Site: brandenburg
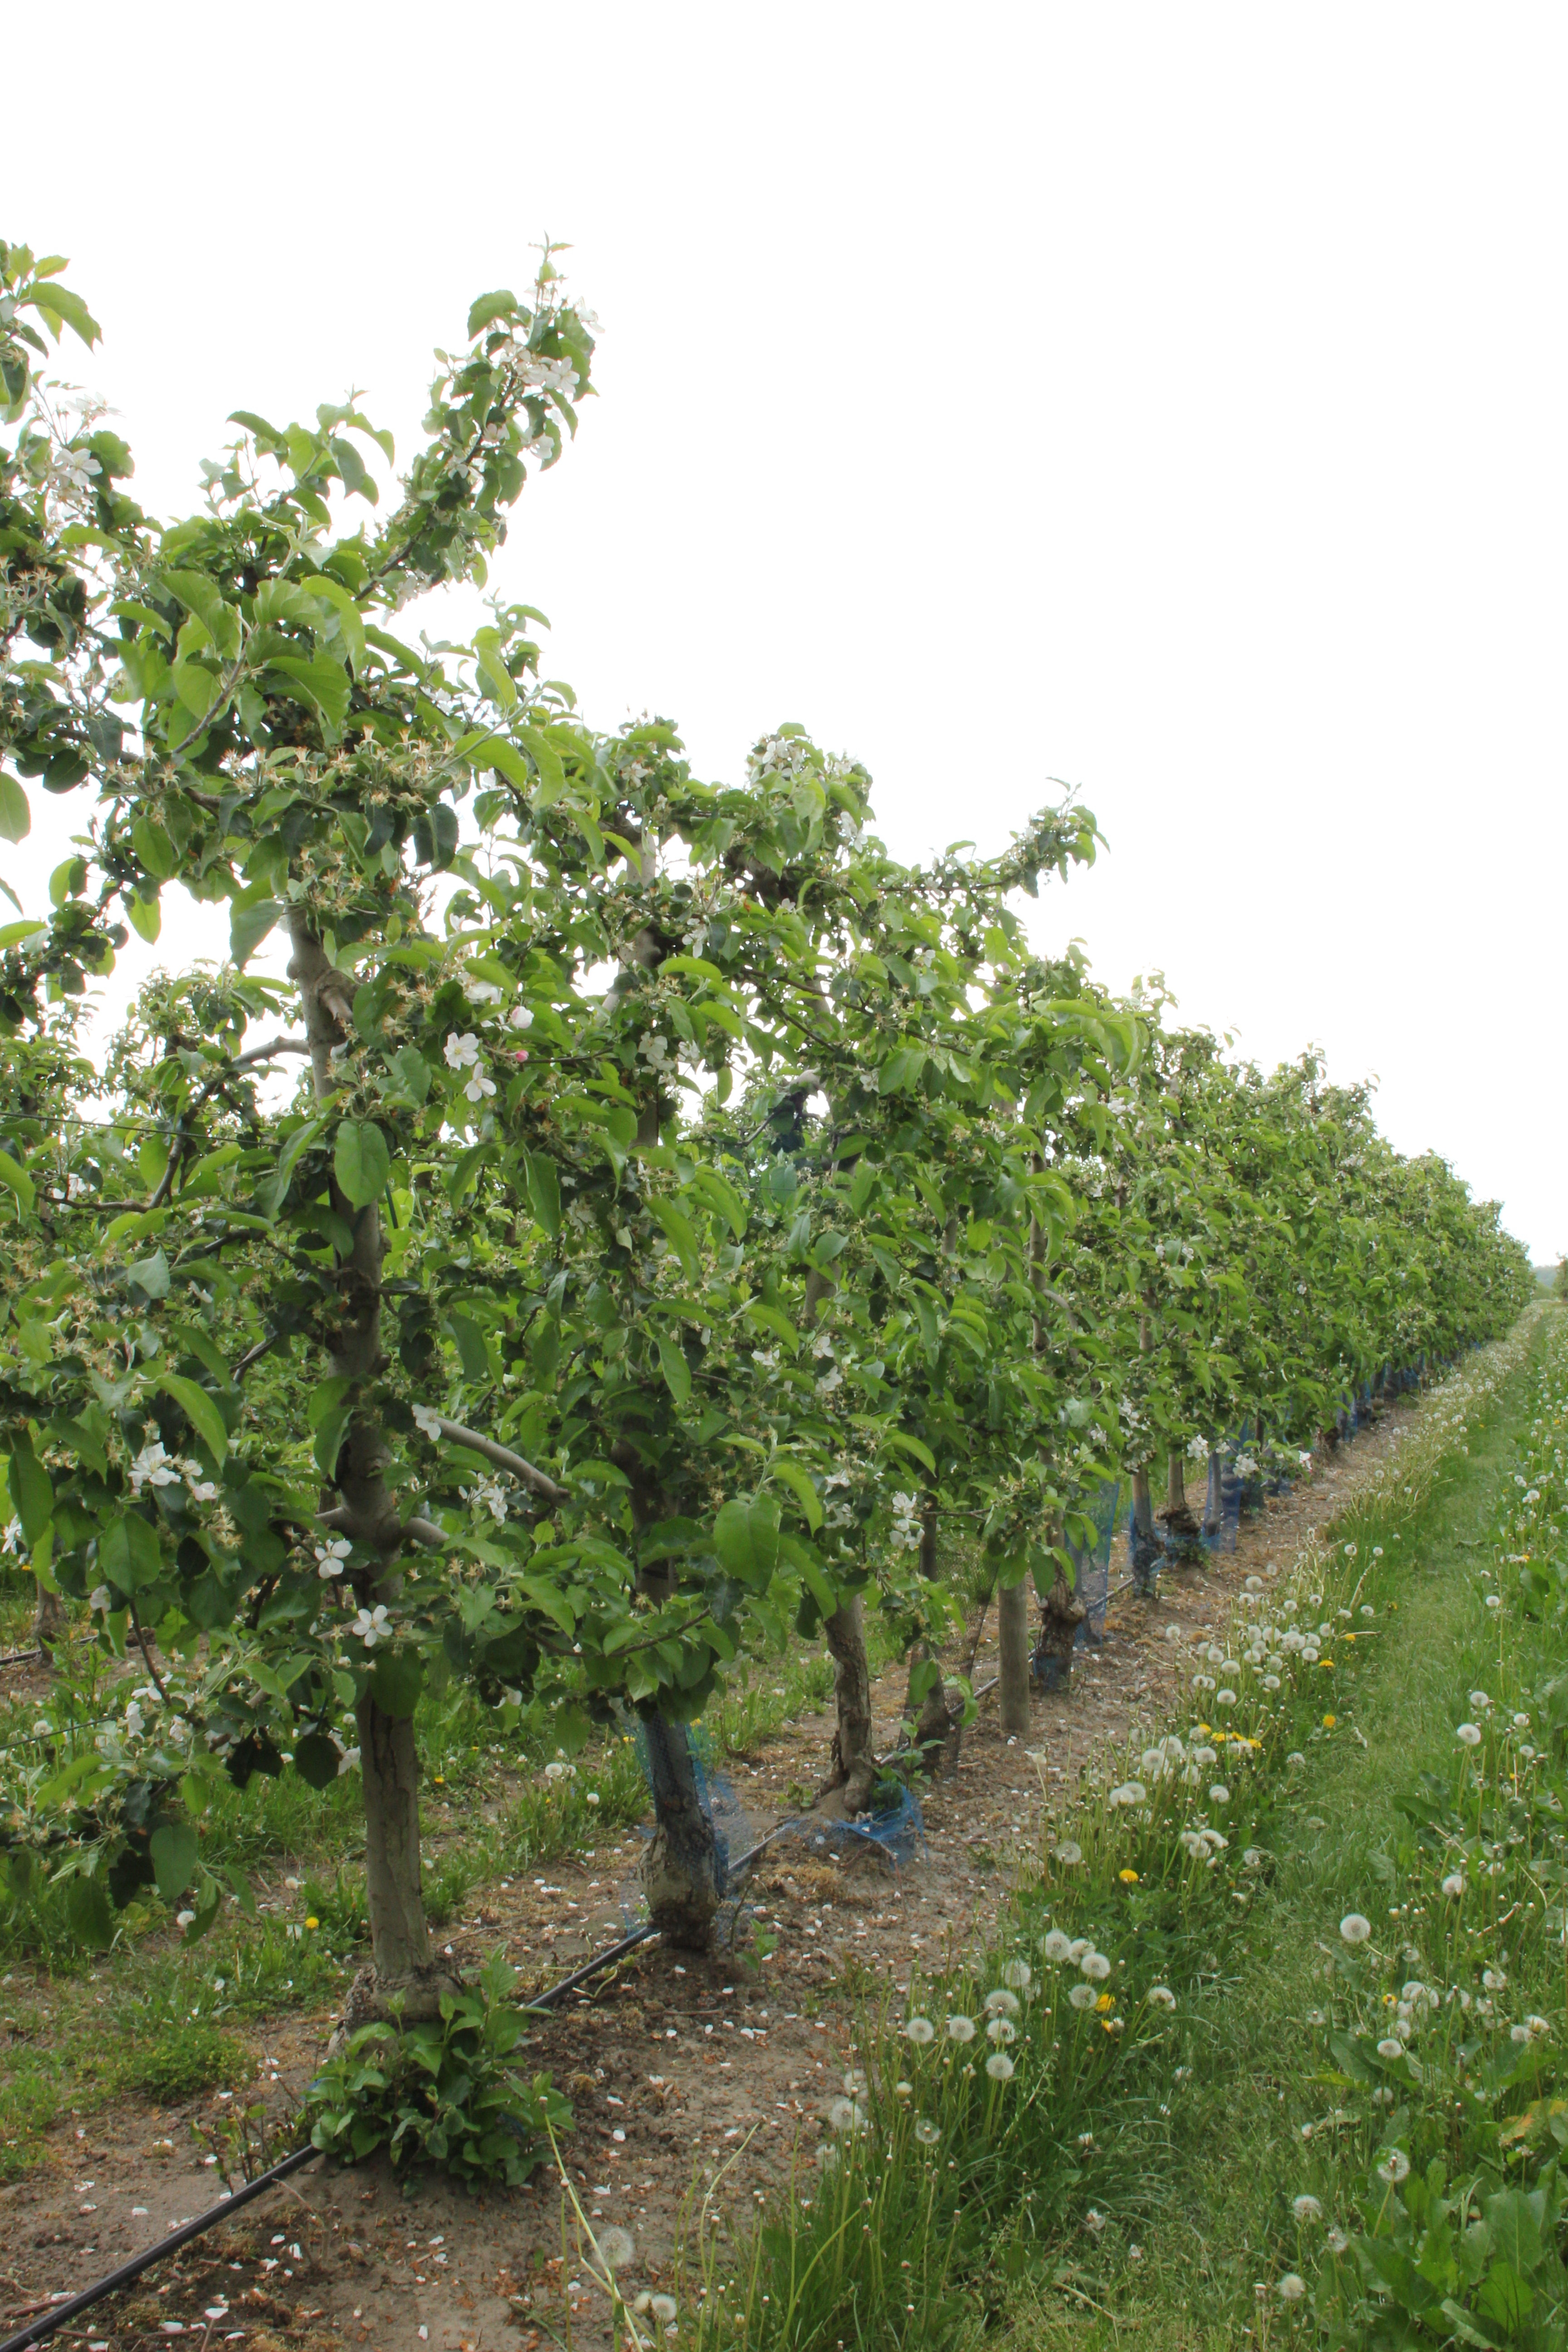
Growth stage (BBCH 67): Flowering